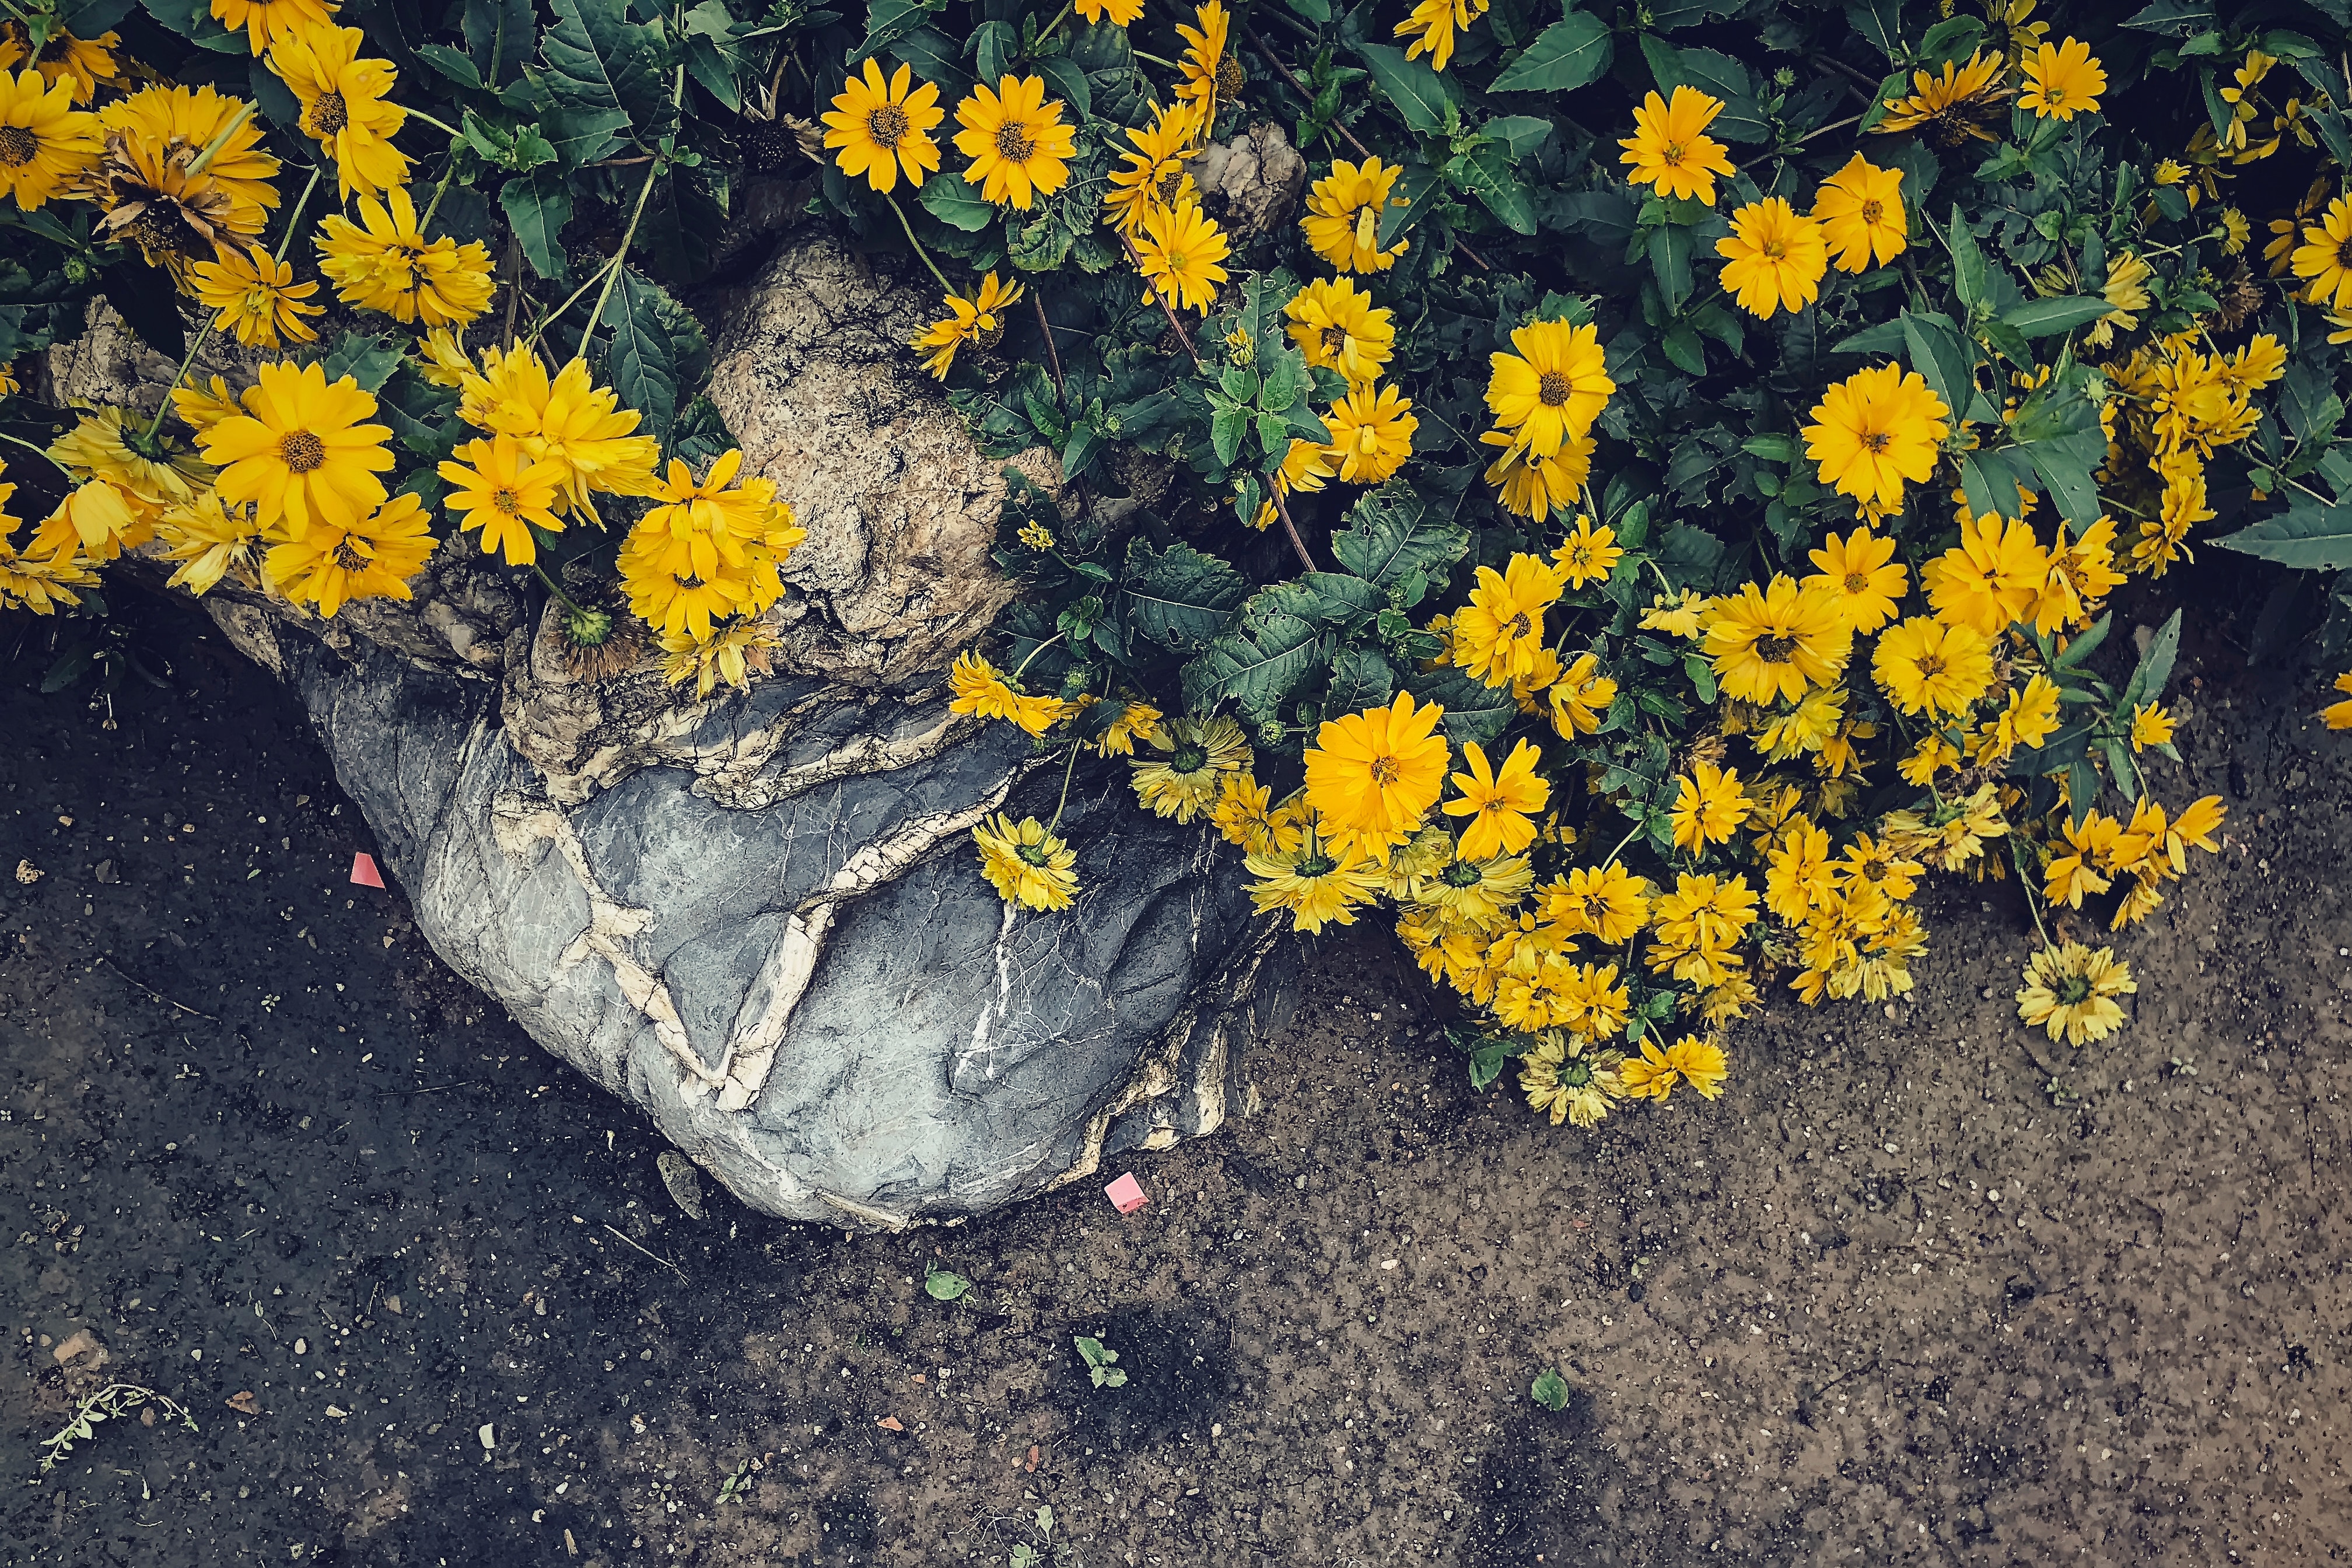
flower, yellow, plant, botany, subshrub, flowering plant, spring, organism, wildflower, soil, alyssum, wallflower, annual plant, shrub, hypericum, mimosa, perennial plant